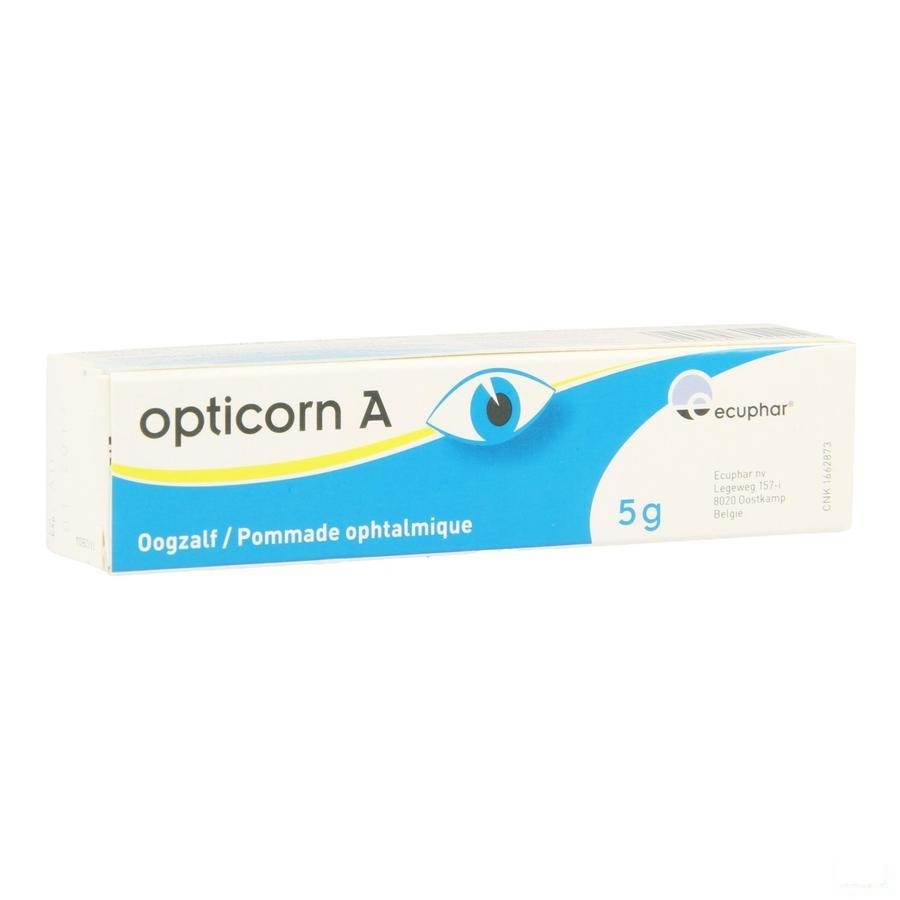
Opticorn Ad Oogzalf Tube 5g
Brand: Ecuphar Nv/sa
Retinol 30 000 I.E., cholecalciferol 1 000 I.E., vaseline, paraffine, liquid q.s. ad 1 g. Voor honden en katten_ Verzorging van de cornea en de conjunctiva. Bij gevallen van uitdroging van het corneaal epitheel.
Category: Animals & Pet Supplies > Pet Supplies > Pet Eye Drops & Lubricants > Conjunctivitis Treatments